Ordonnateur

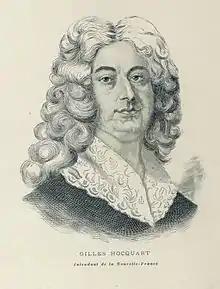
Gilles Hocquart, "ordonnateur" and later "intendant" of New France

An ordonnateur or commissaire-ordonnateur in the French colonial era was responsible for fiscal matters in a colony, as opposed to the governor, who was responsible for the military.